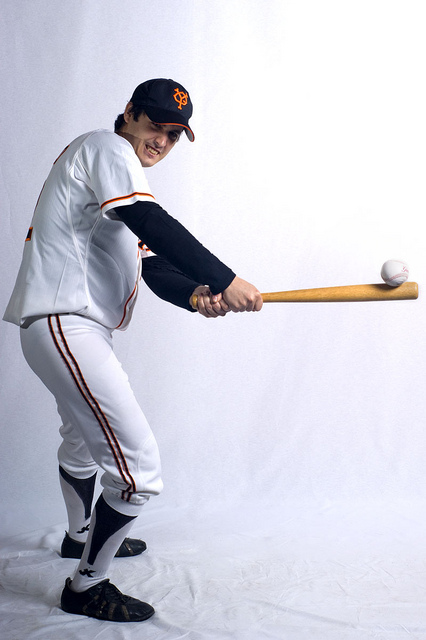
một cầu thủ đánh bóng đang xoay người để đánh bóng